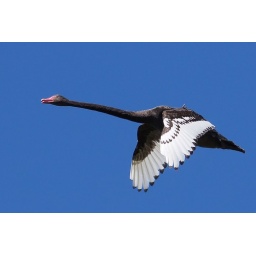
black swan in flight